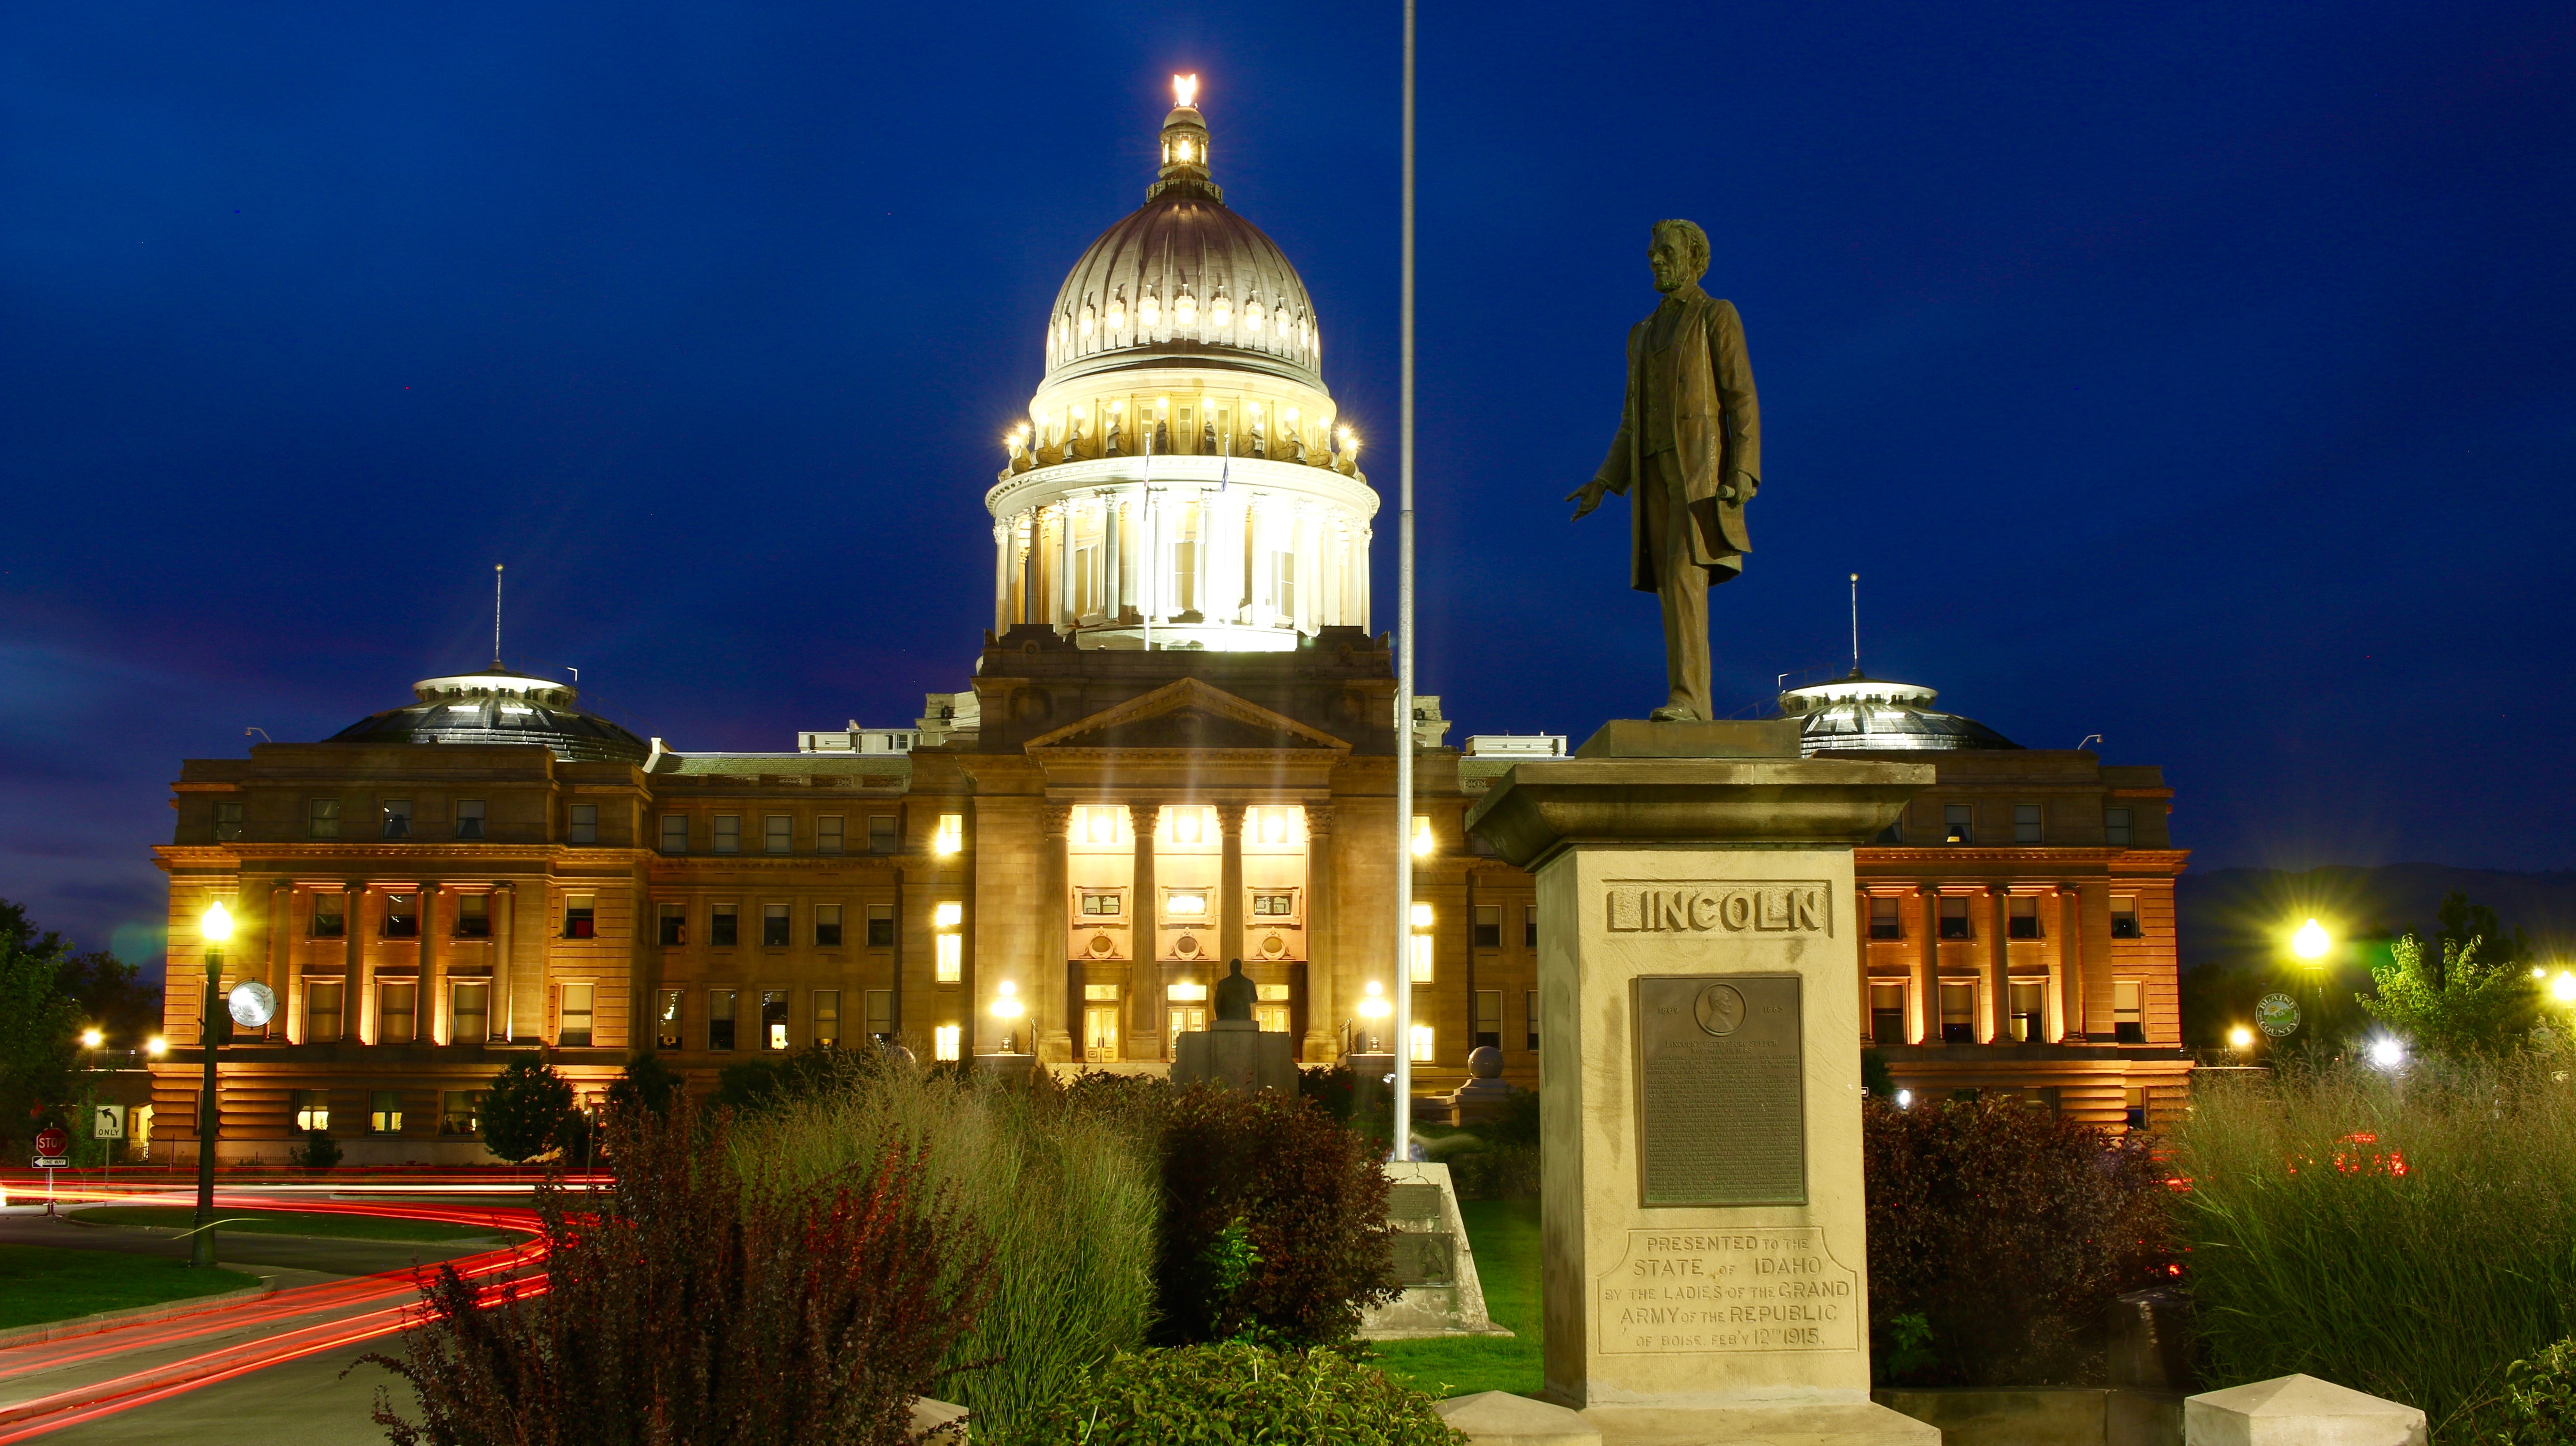
night, building, evening, plaza, landmark, place of worship